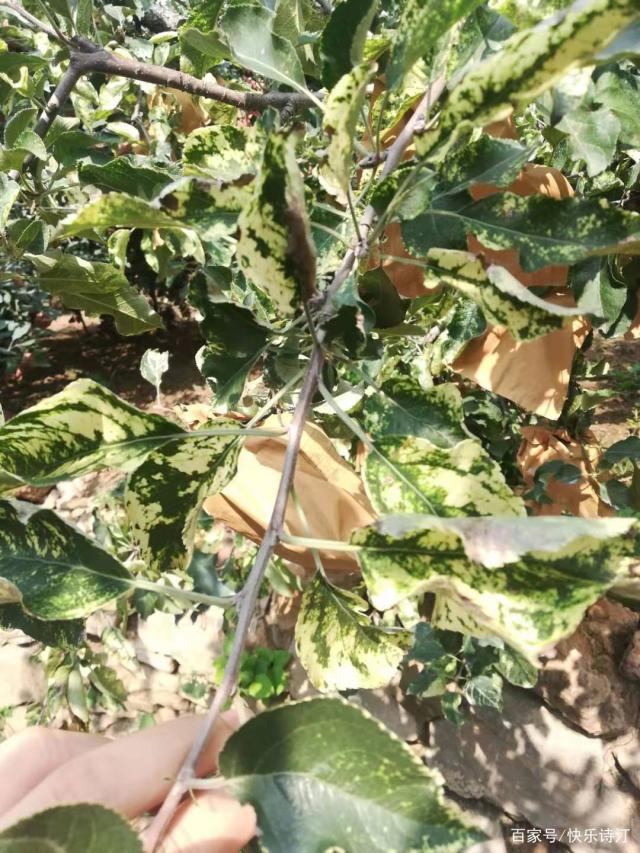
Plant: Apple
Disease: apple mosaic virus